Answer in natural language. Consider the 3D positions of the objects in the scene and not just the 2D positions in the image. Is the centerpoint of  black lshaped countertop (marked A) at a higher height than Doorway (marked B)? Choose between the following options: yes or no
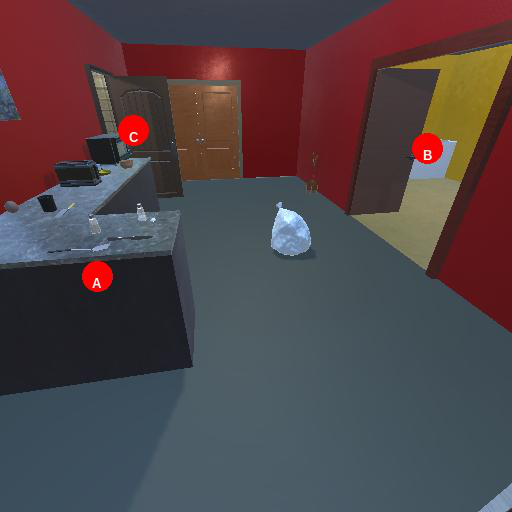
<answer>yes</answer>